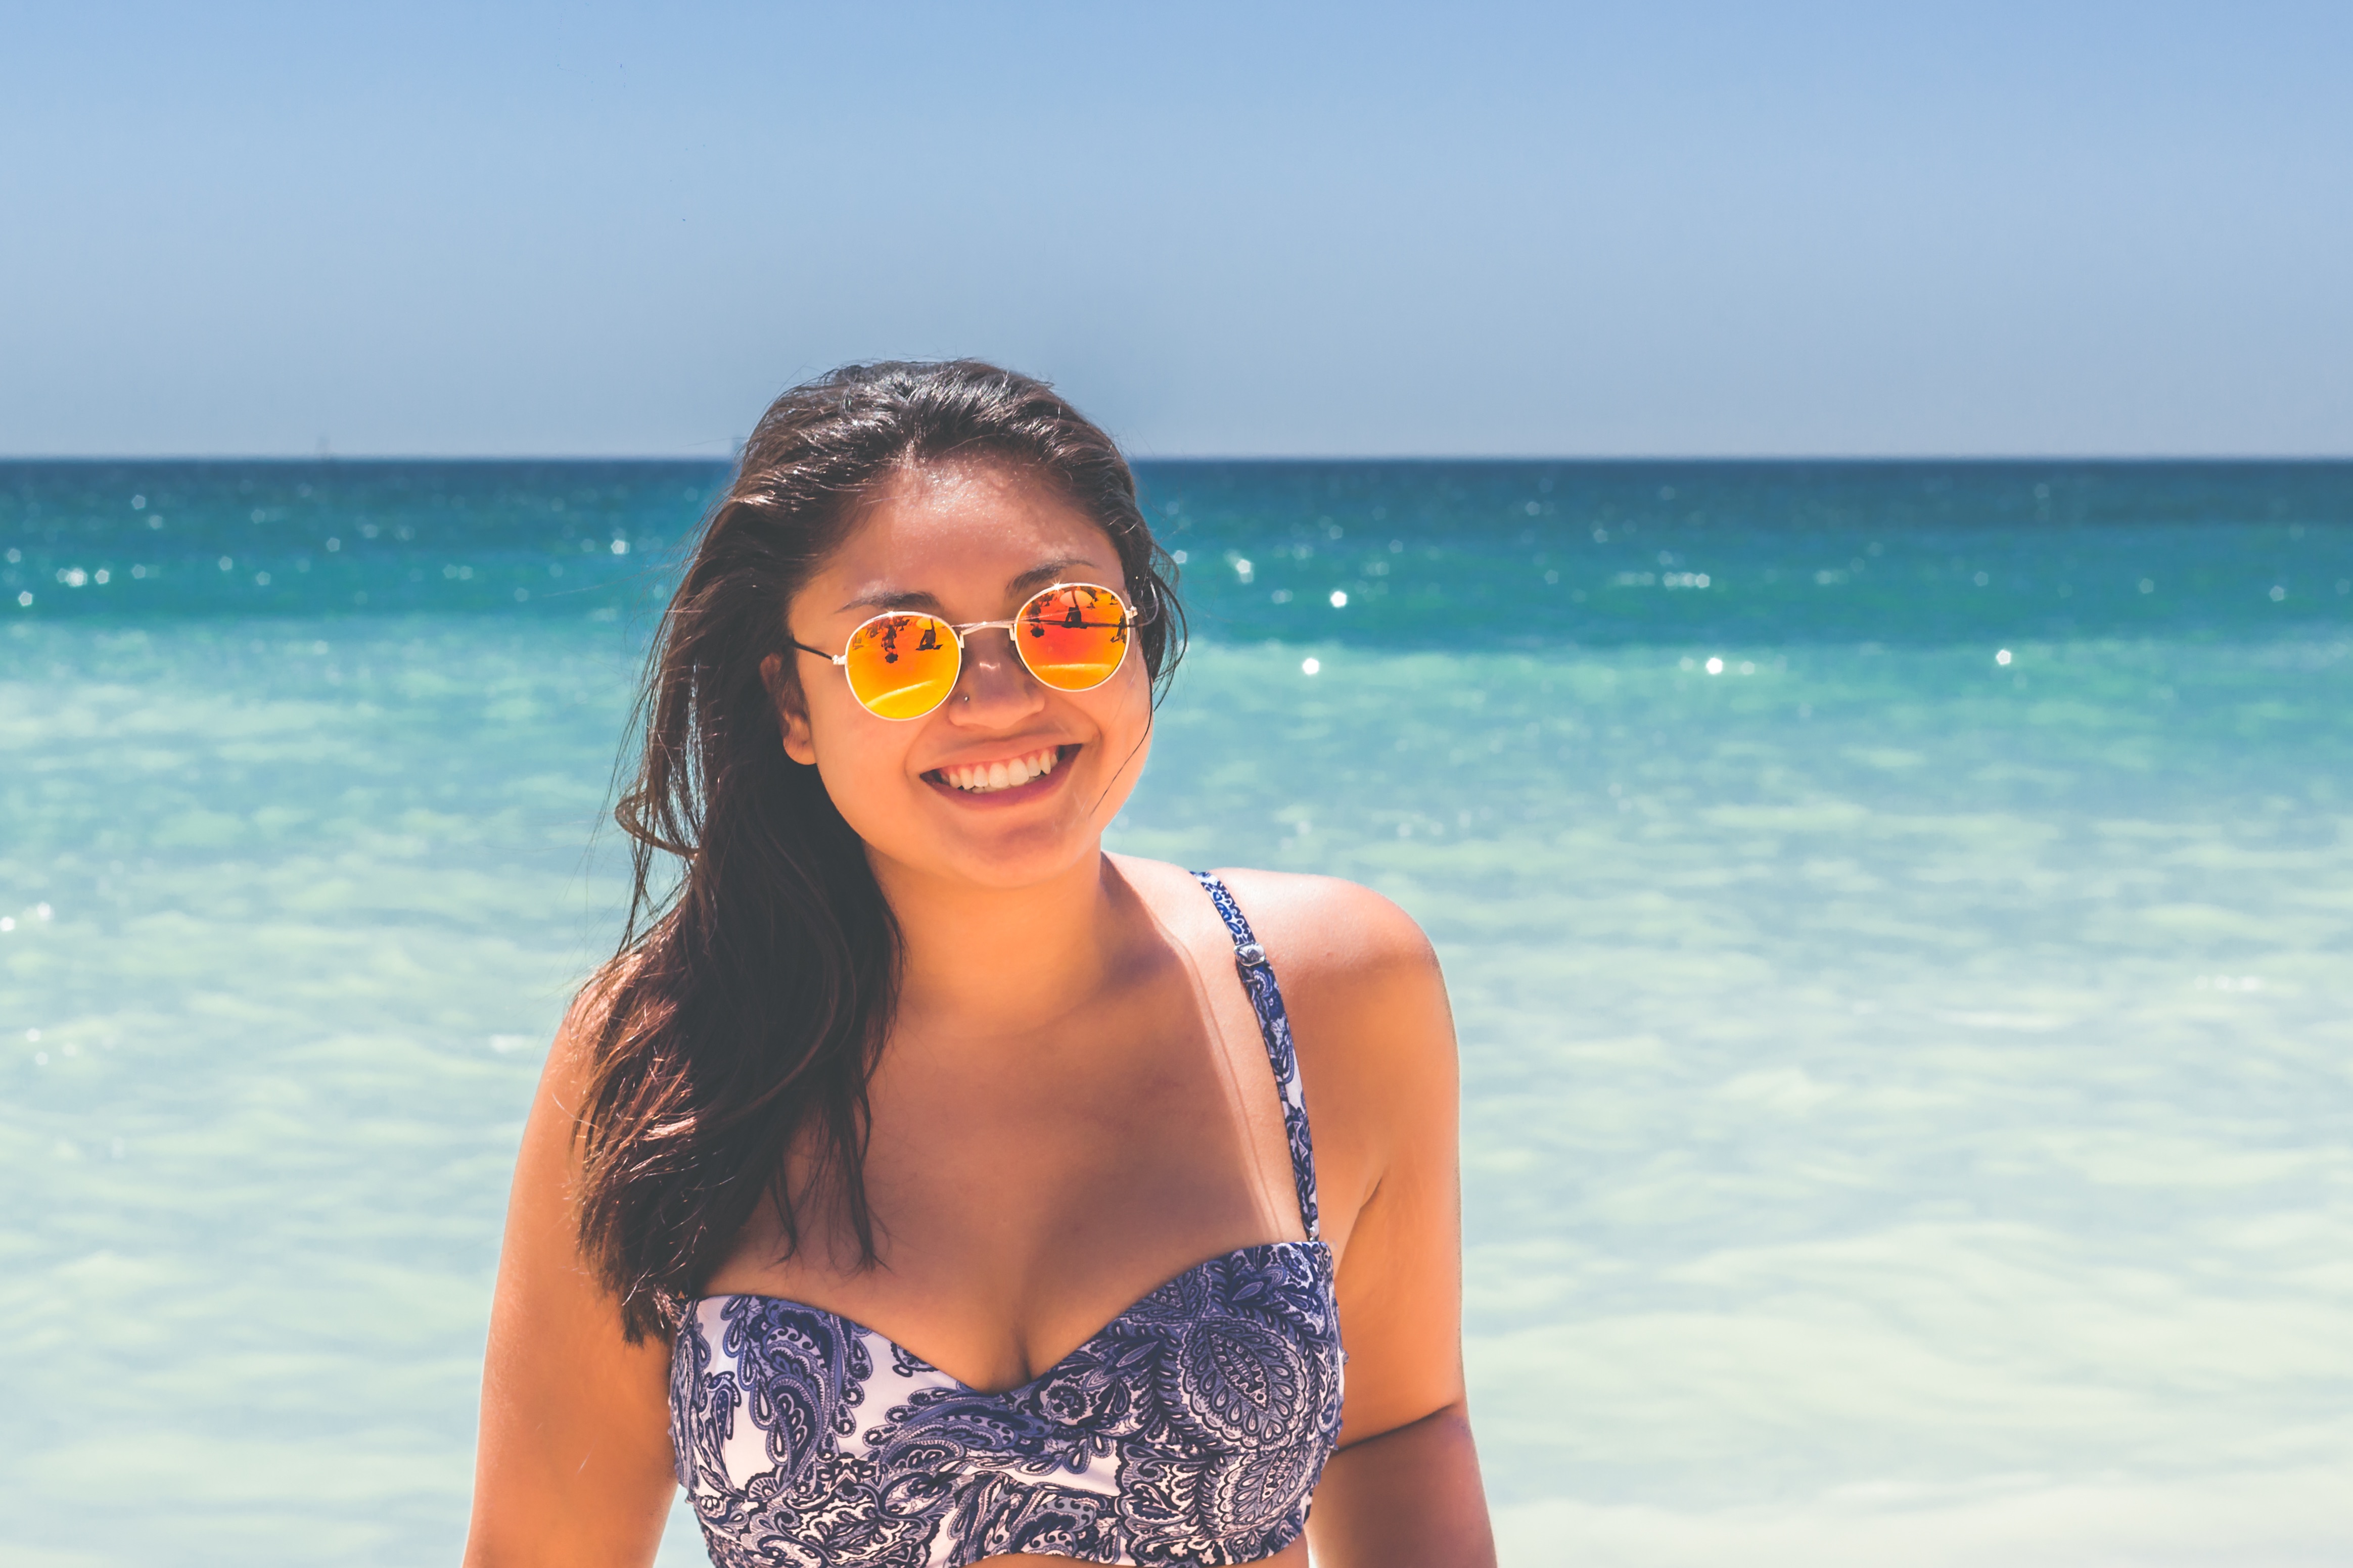
beach, sea, ocean, girl, vacation, leg, model, blue, clothing, swimwear, beauty, caribbean, photo shoot, sun tanning